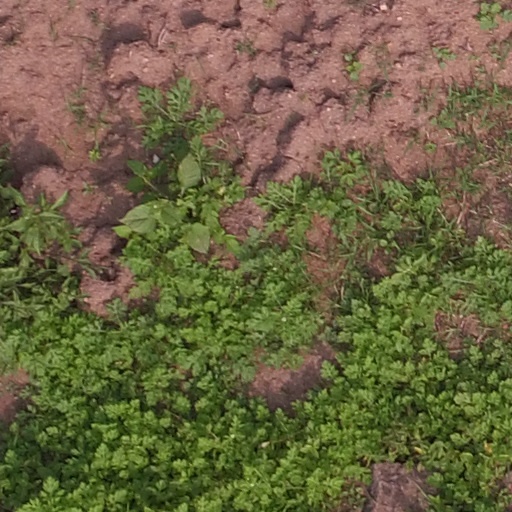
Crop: maize; corn